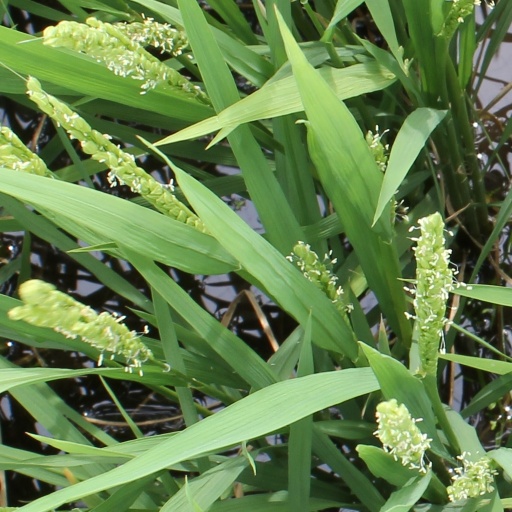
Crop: rice